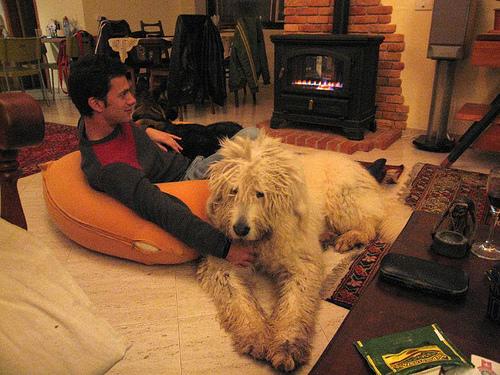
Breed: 318-n000115-komondor